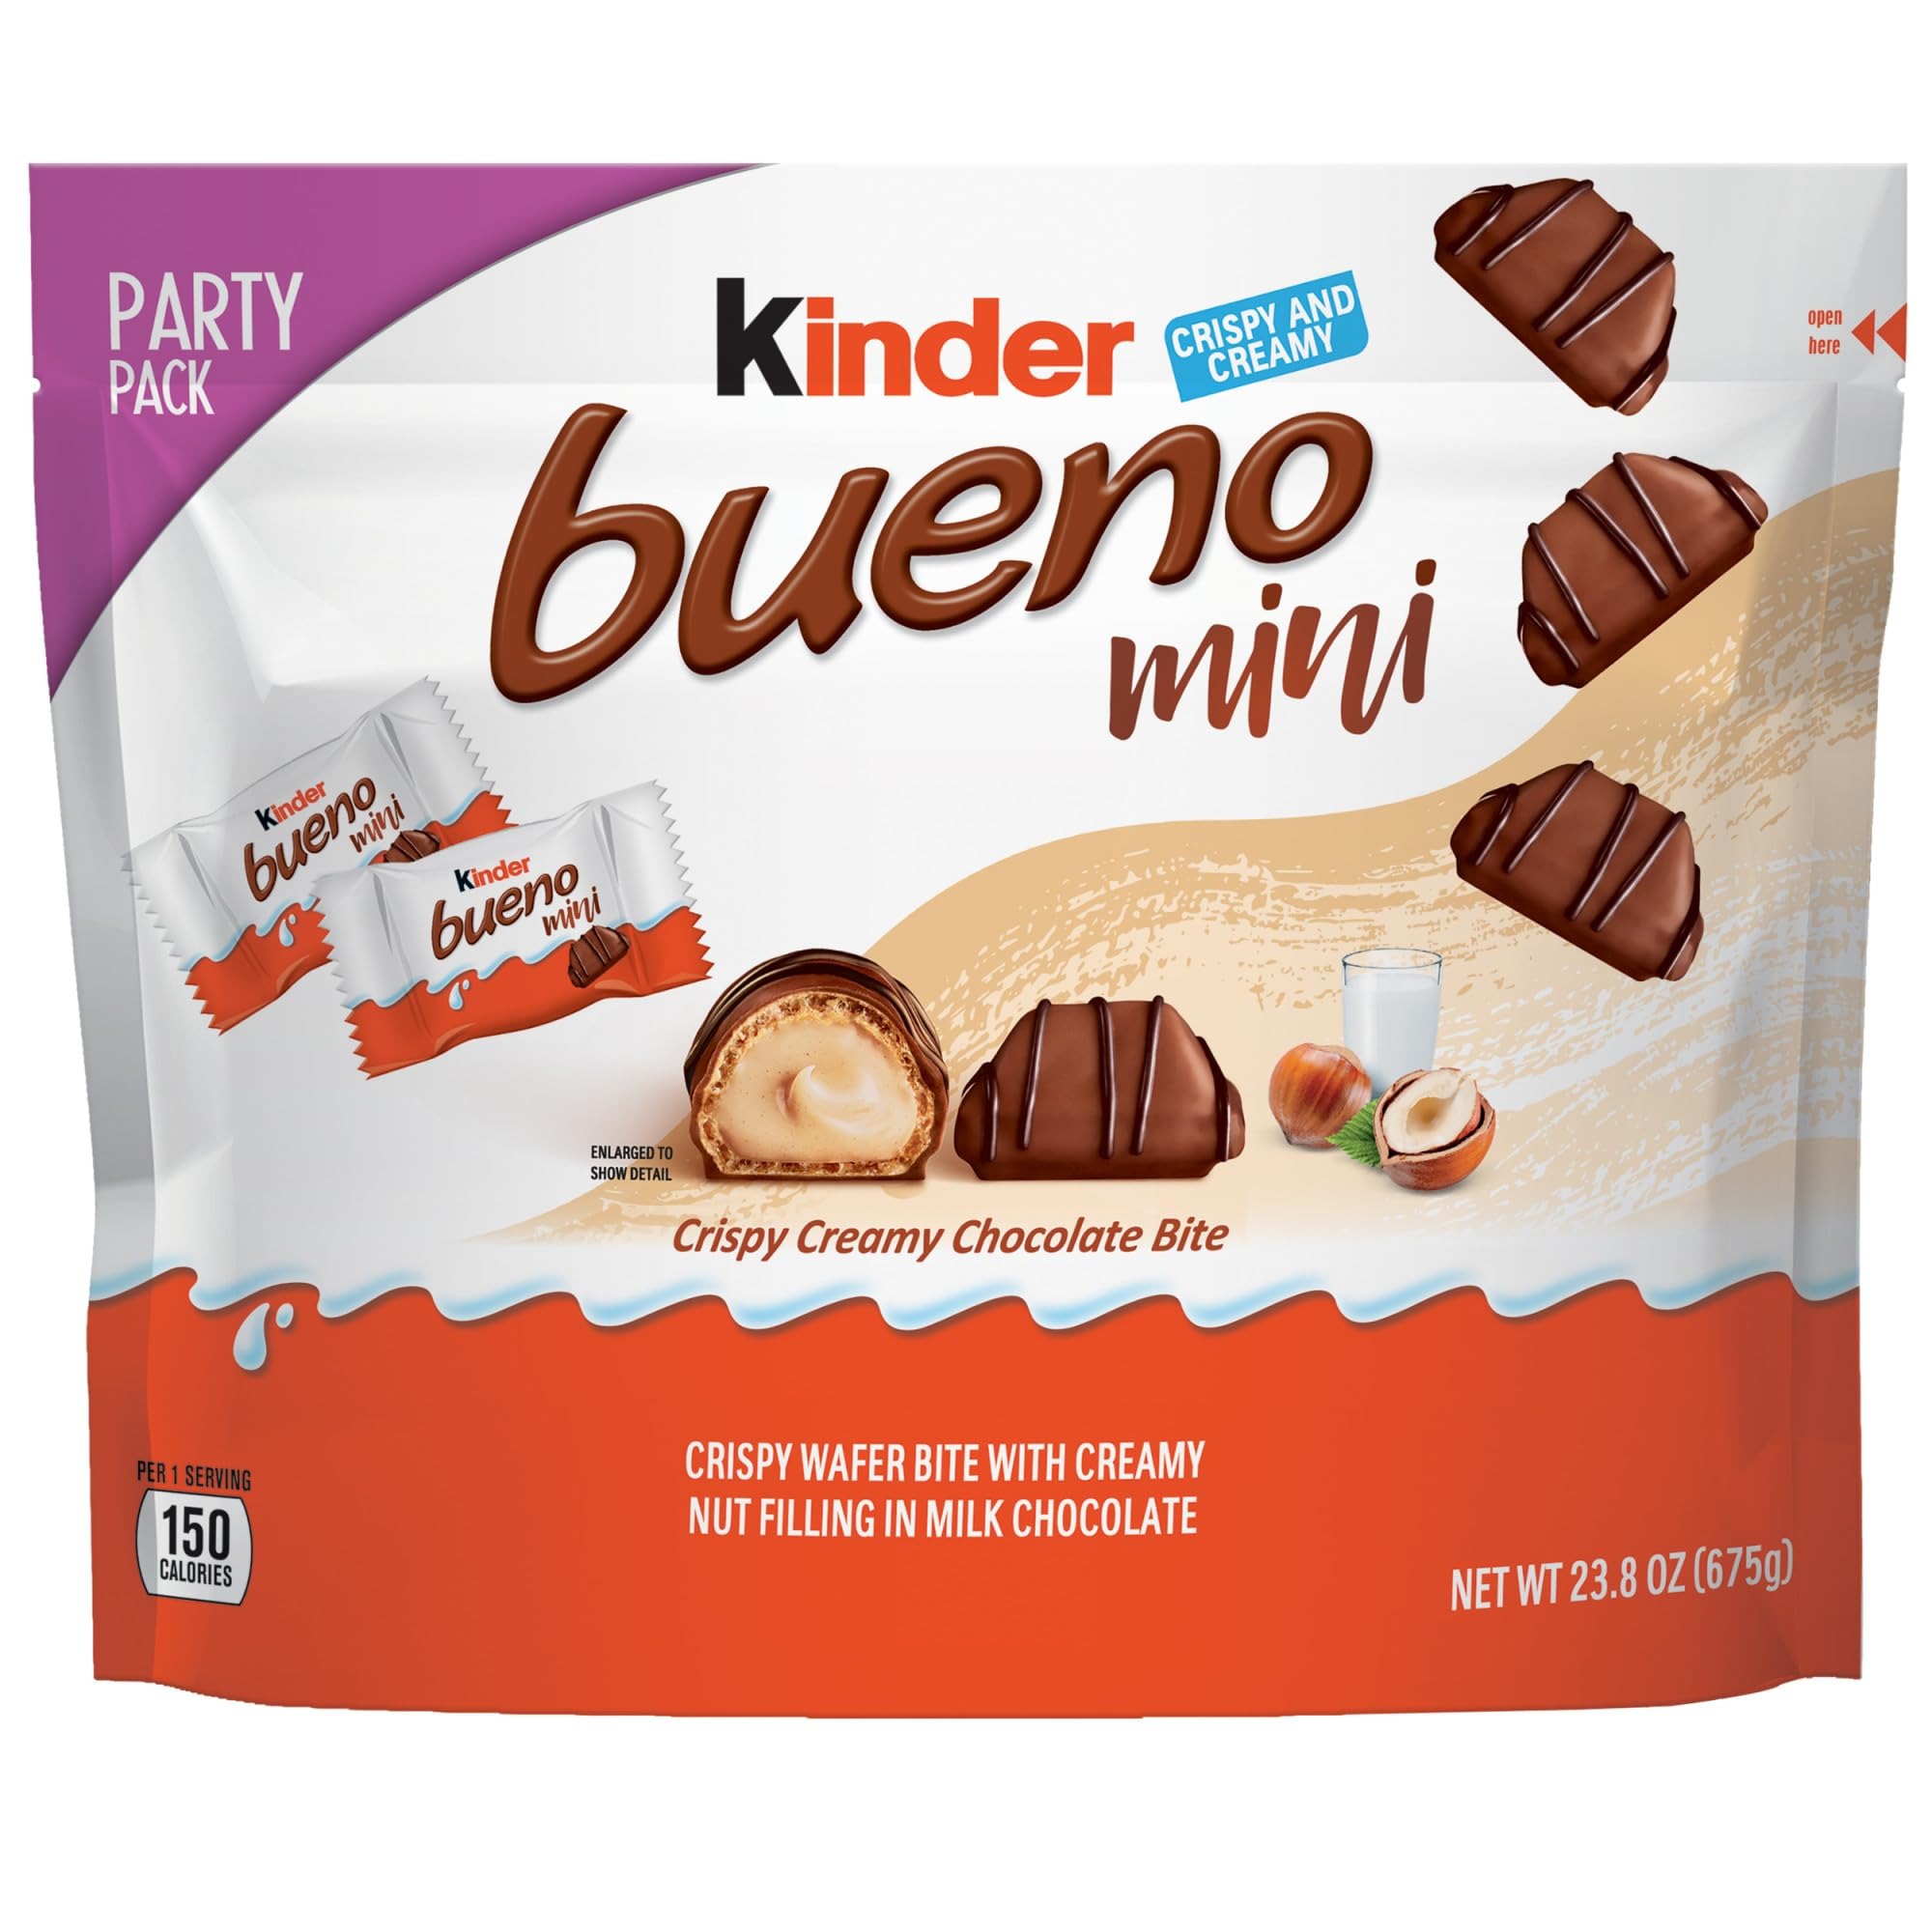
Item Name: Kinder Bueno Mini, 125 Count Party Pack, Milk Chocolate and Hazelnut Cream, Individually Wrapped Chocolate Bars, 23.8 oz
Bullet Point 1: DEFIES EXPECTATION: Discover the unique and exceptional taste of Kinder Bueno in this bag of individually wrapped Mini, each bag contains chocolate hazelnut candy Mini
Bullet Point 2: UNIQUELY DELICIOUS: Smooth milk chocolate with dark chocolate drizzle covers a crispy wafer and pockets of creamy hazelnut filling, delivering sensational taste with every bite
Bullet Point 3: EASY TO SHARE: Each pack contains two Kinder Bueno bars, perfect for enjoying this delicious, shareable chocolate
Bullet Point 4: TREAT YOURSELF: Make an ordinary moment extraordinary by adding the crispy, creamy deliciousness of a Kinder Bueno milk chocolate Mini to a candy dish, lunch bag or as party favors. These minis are perfect for enjoying with friends or family. You can also make your desserts and baked goods more delicious by topping them with Kinder Bueno Mini.
Bullet Point 5: RIGHT SIZE IN ANY SIZE: With several sizes to choose from, Kinder Bueno makes the perfect treat in any size, whether you’re looking for a great chocolate snack or to share with a friend
Value: 23.8
Unit: Ounce

Price: 30